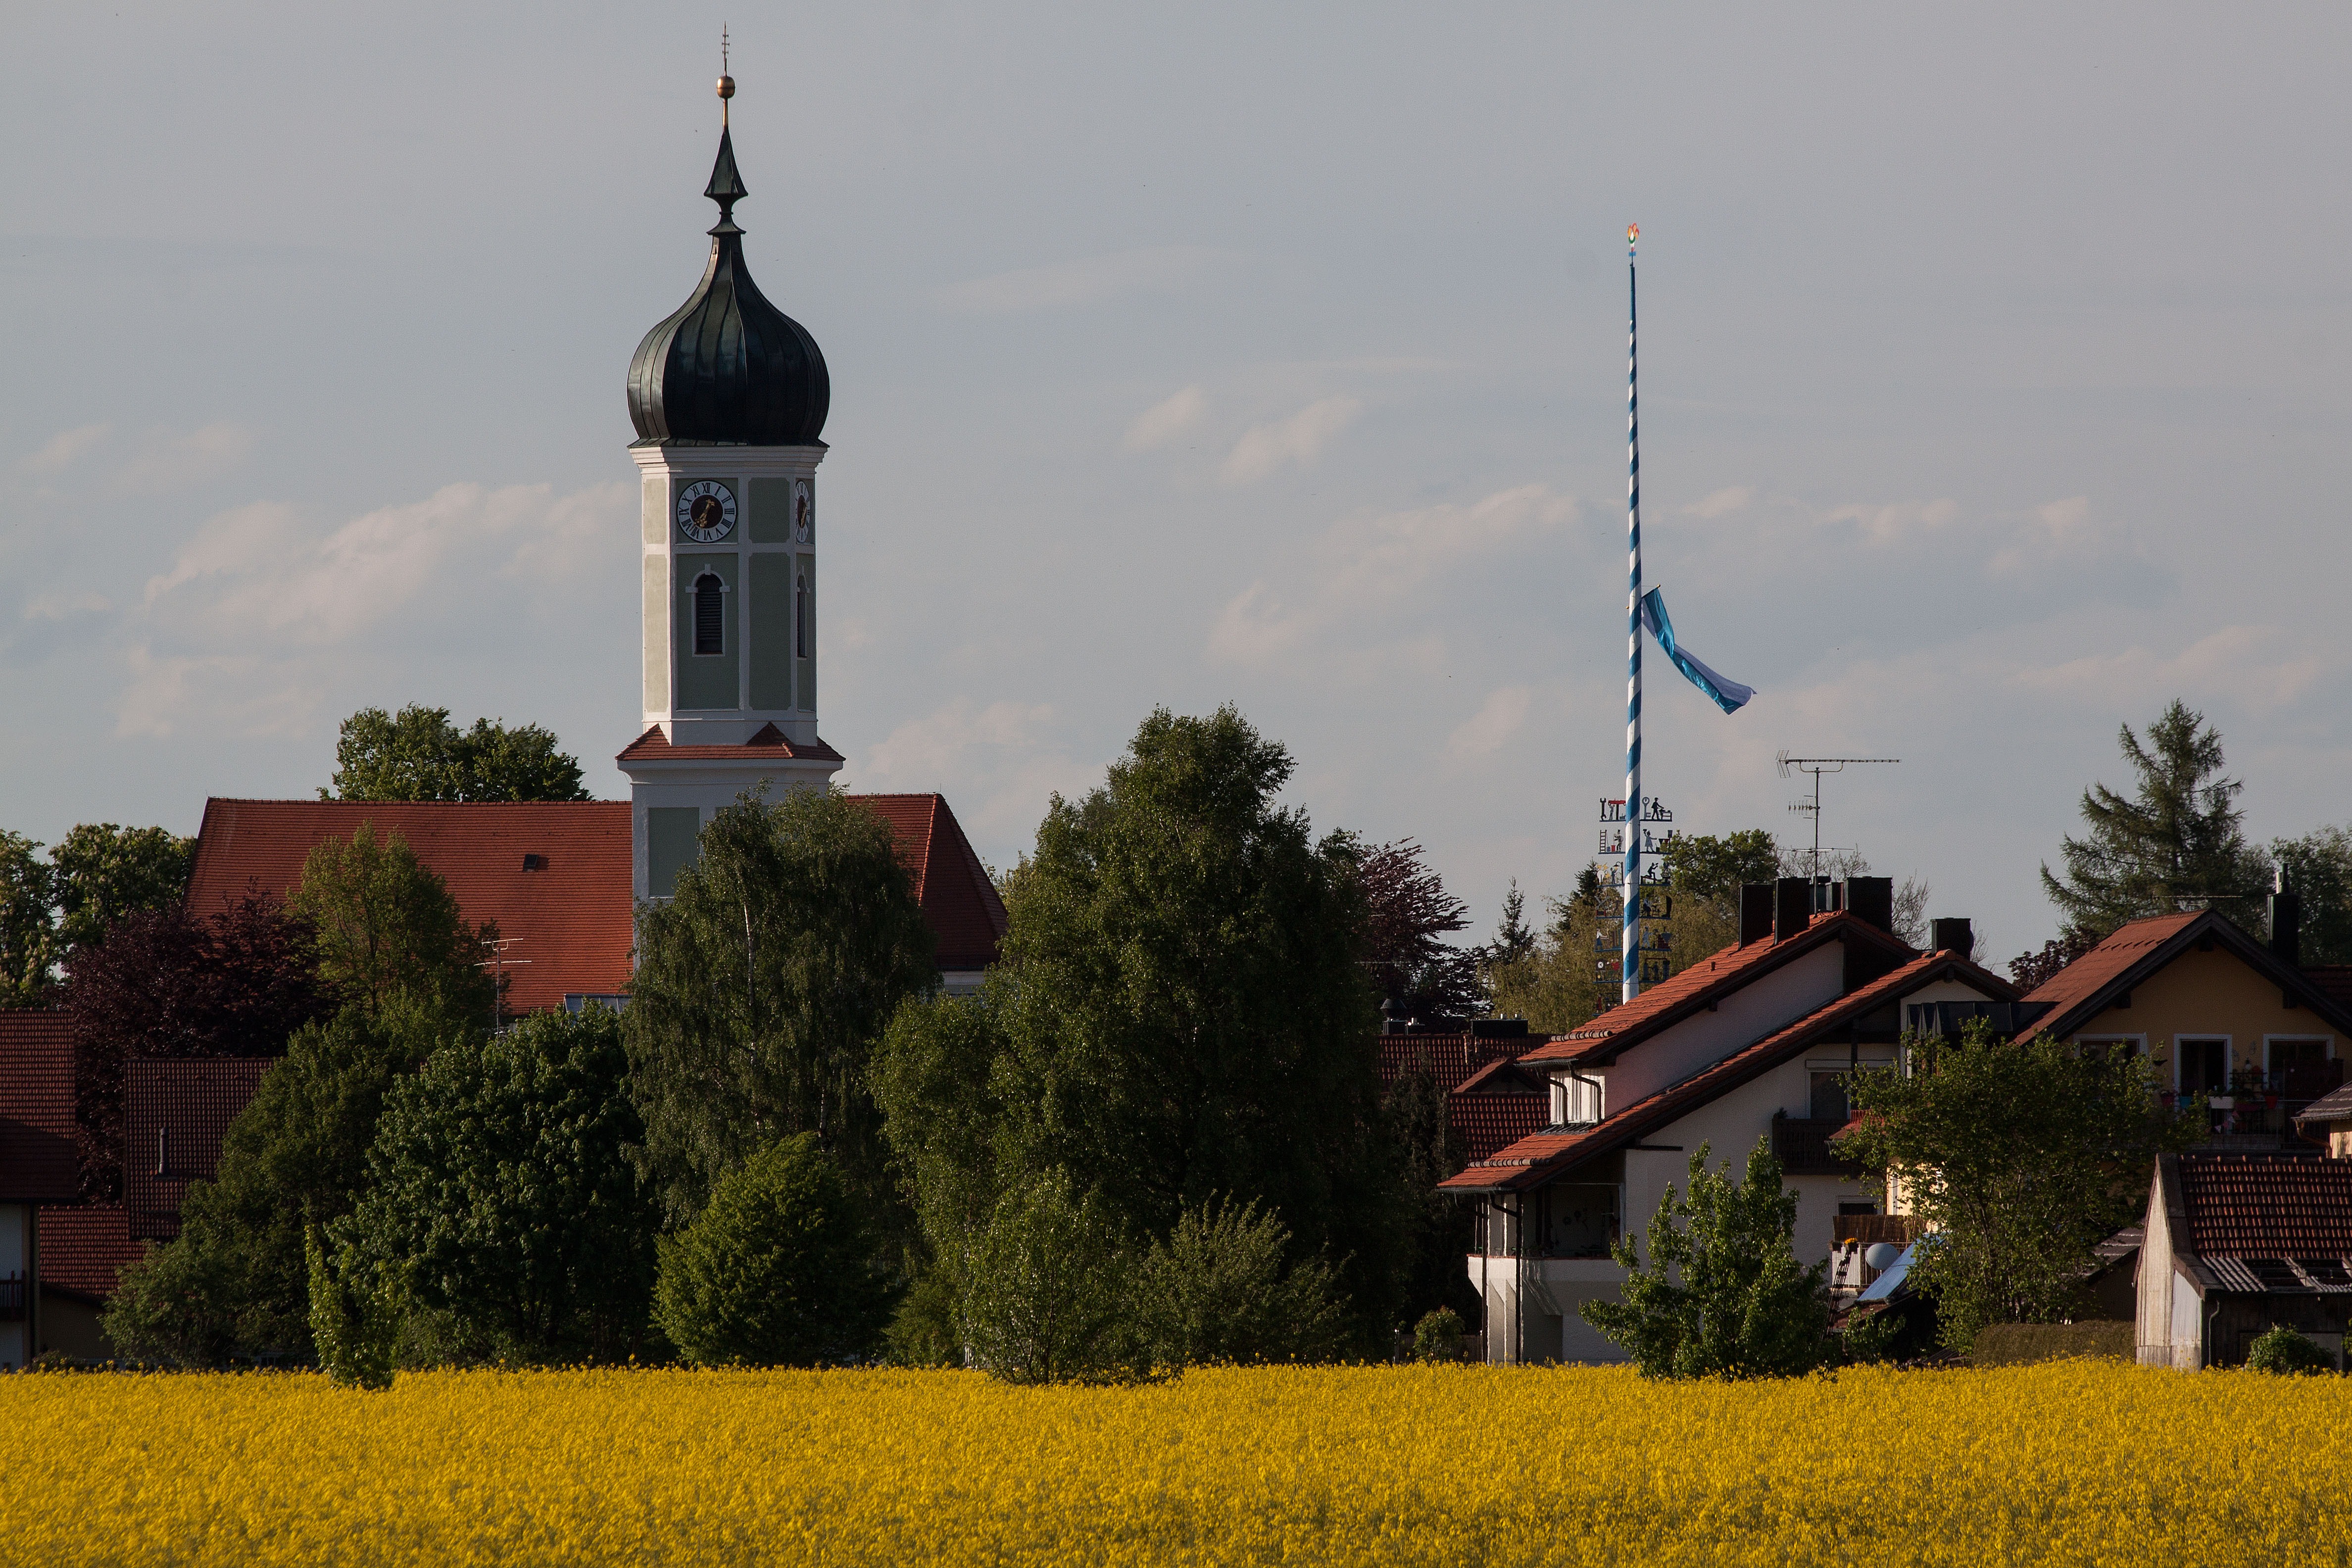
white, flower, building, village, rural, spring, tower, blue, church, yellow, agriculture, place of worship, trees, tradition, baroque, rural area, oilseed rape, upper bavaria, field of rapeseeds, onion dome, evening light, maypole